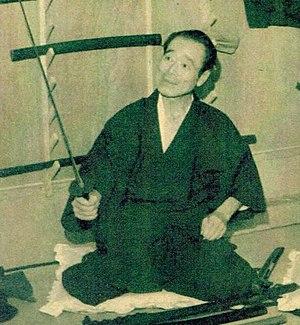
Bokuzen Hidari est un acteur japonais, né le 20 février 1894 dans le village de Kotesashi et mort le 26 mai 1971. Son vrai nom est Ichirō Mikashima.